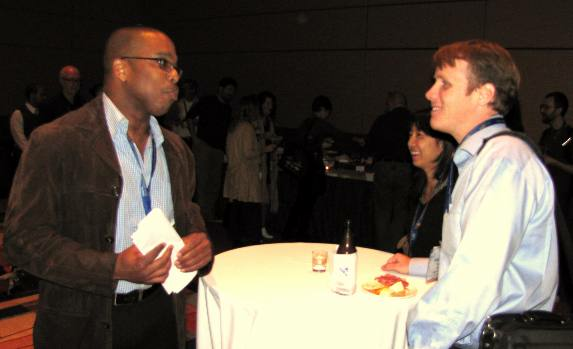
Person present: Yes